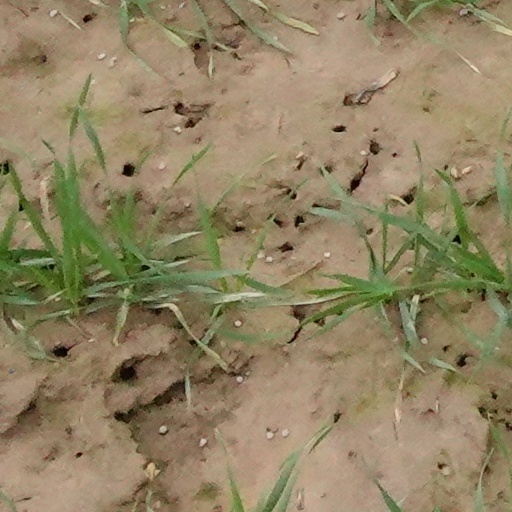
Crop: wheat